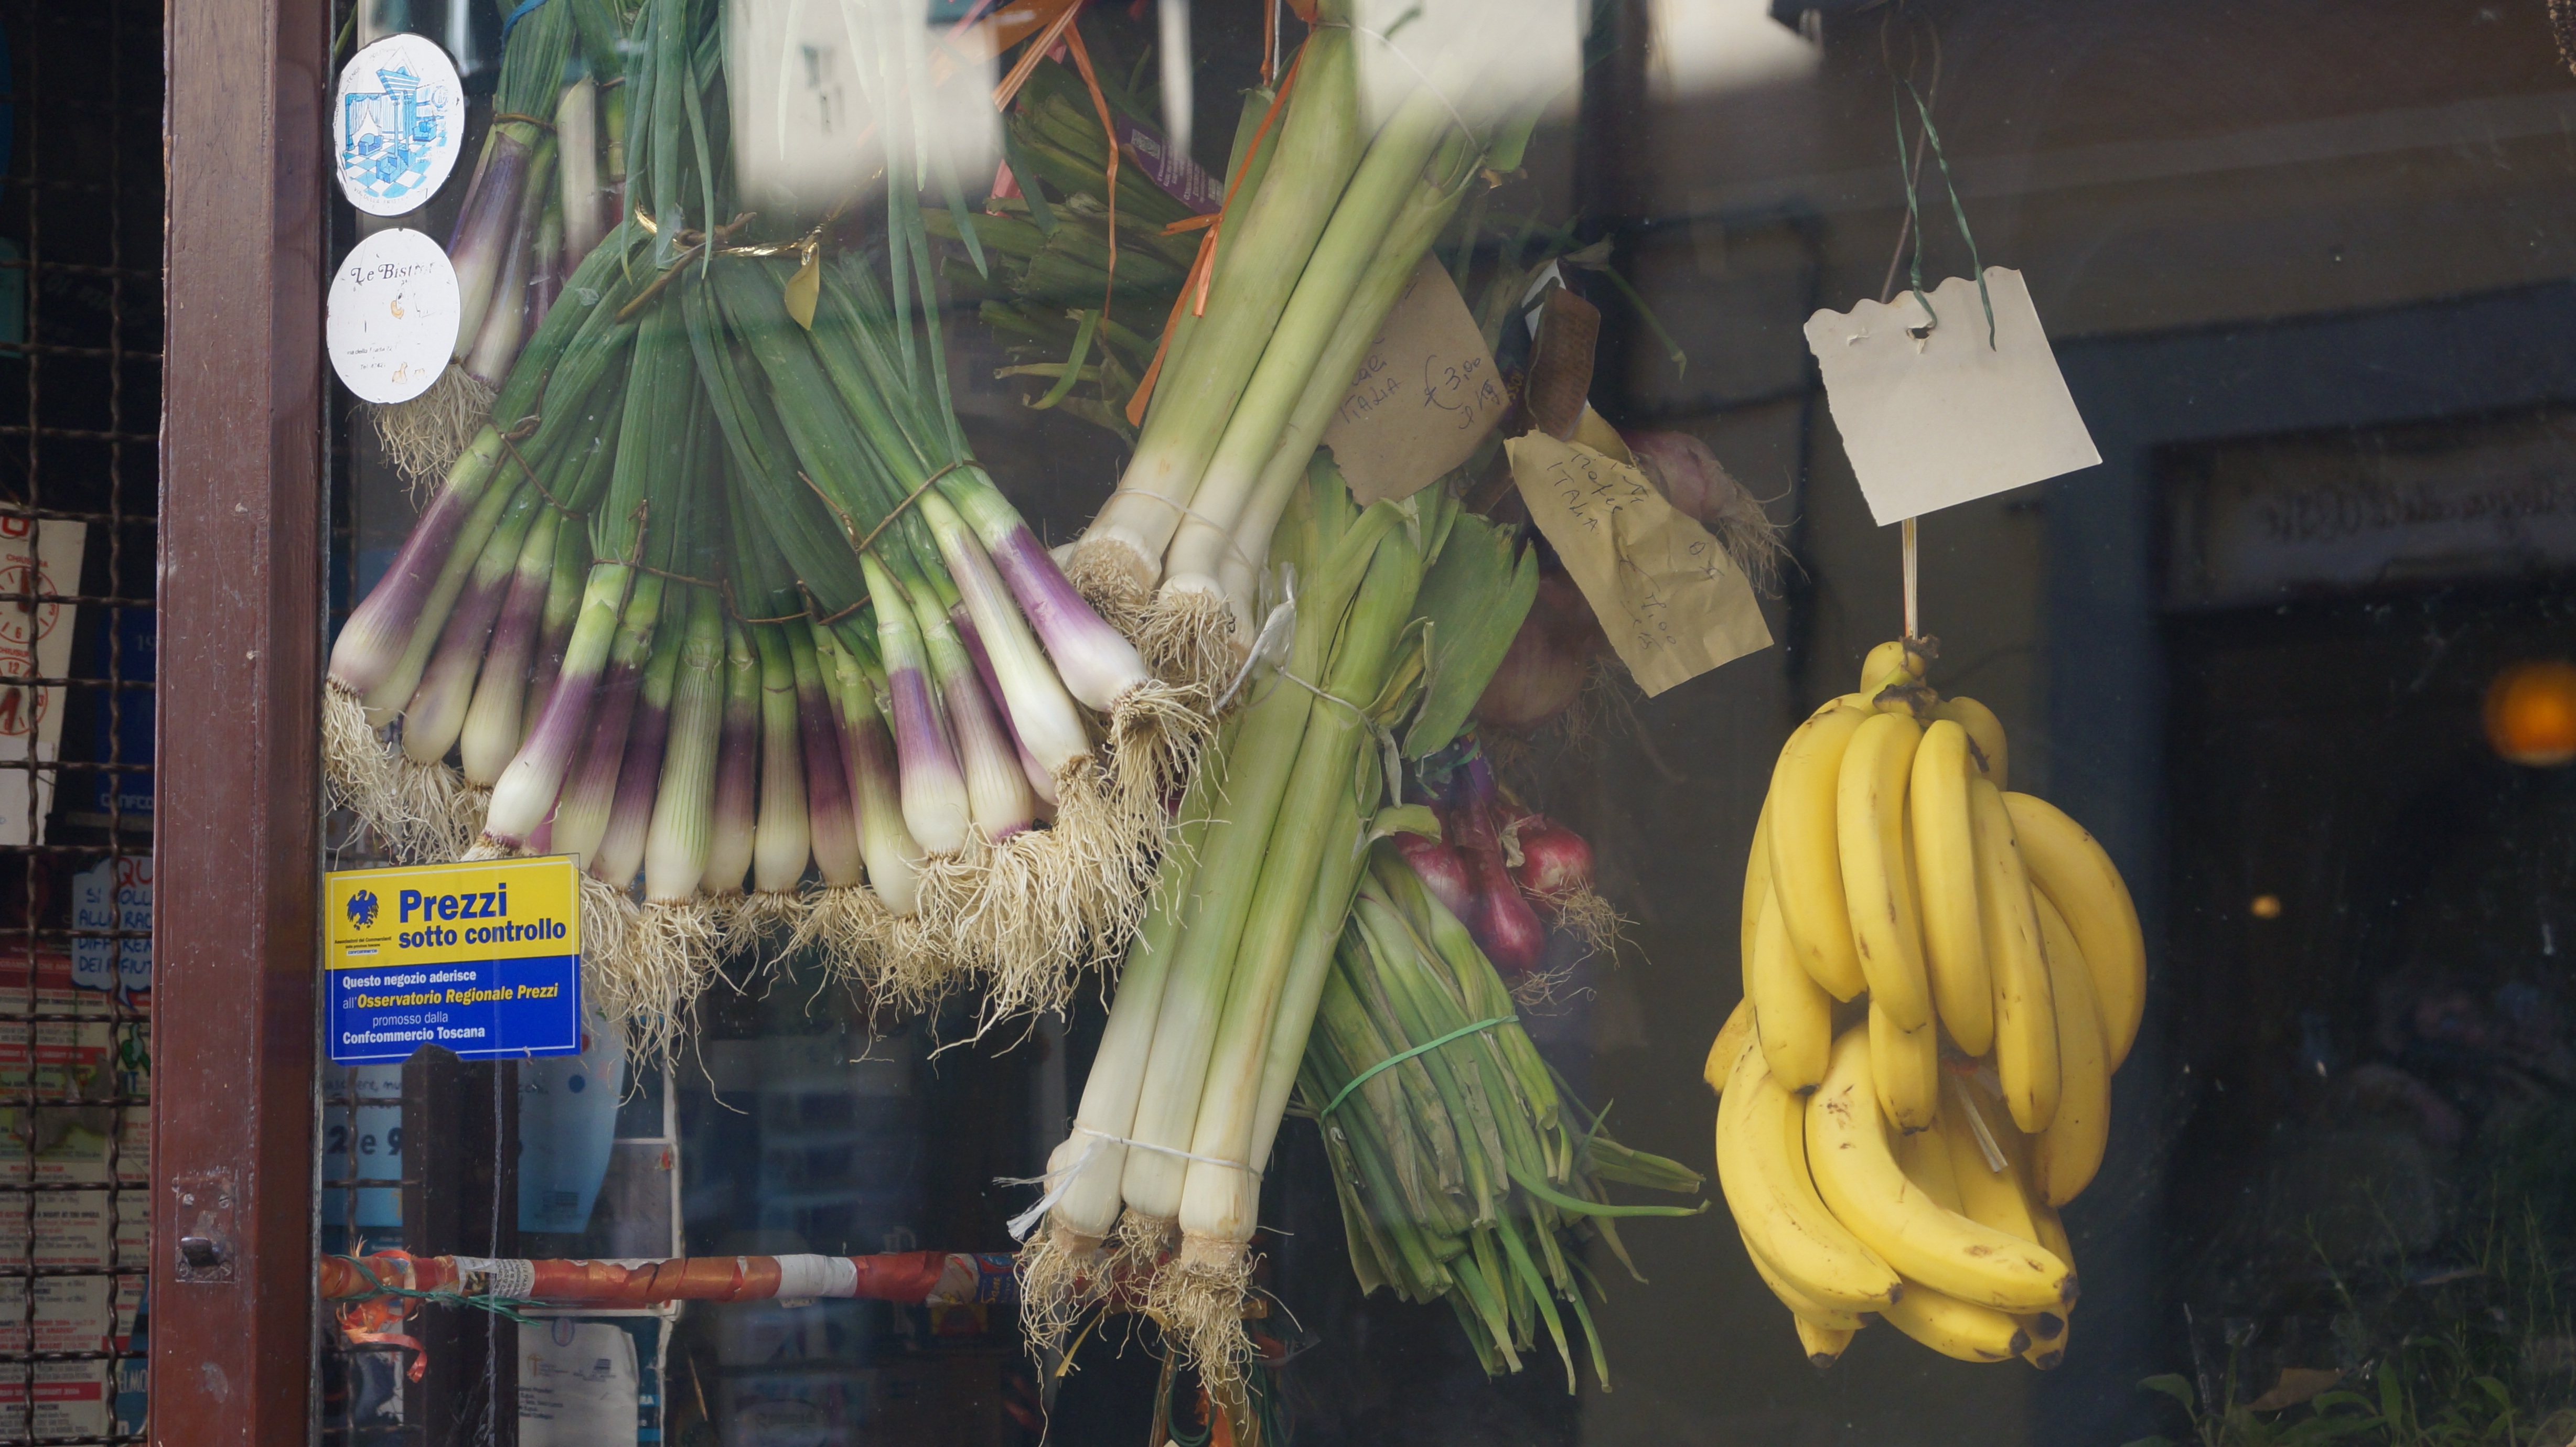
street, flower, city, food, color, market, colorful, temple, retail, fresh vegetables, urban area, display window, heathly living